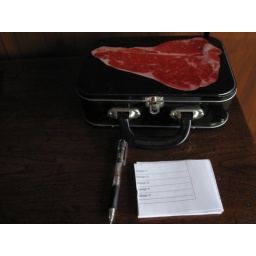
Steak lunch box from a white elephant gift exchange. It come's in handy ...